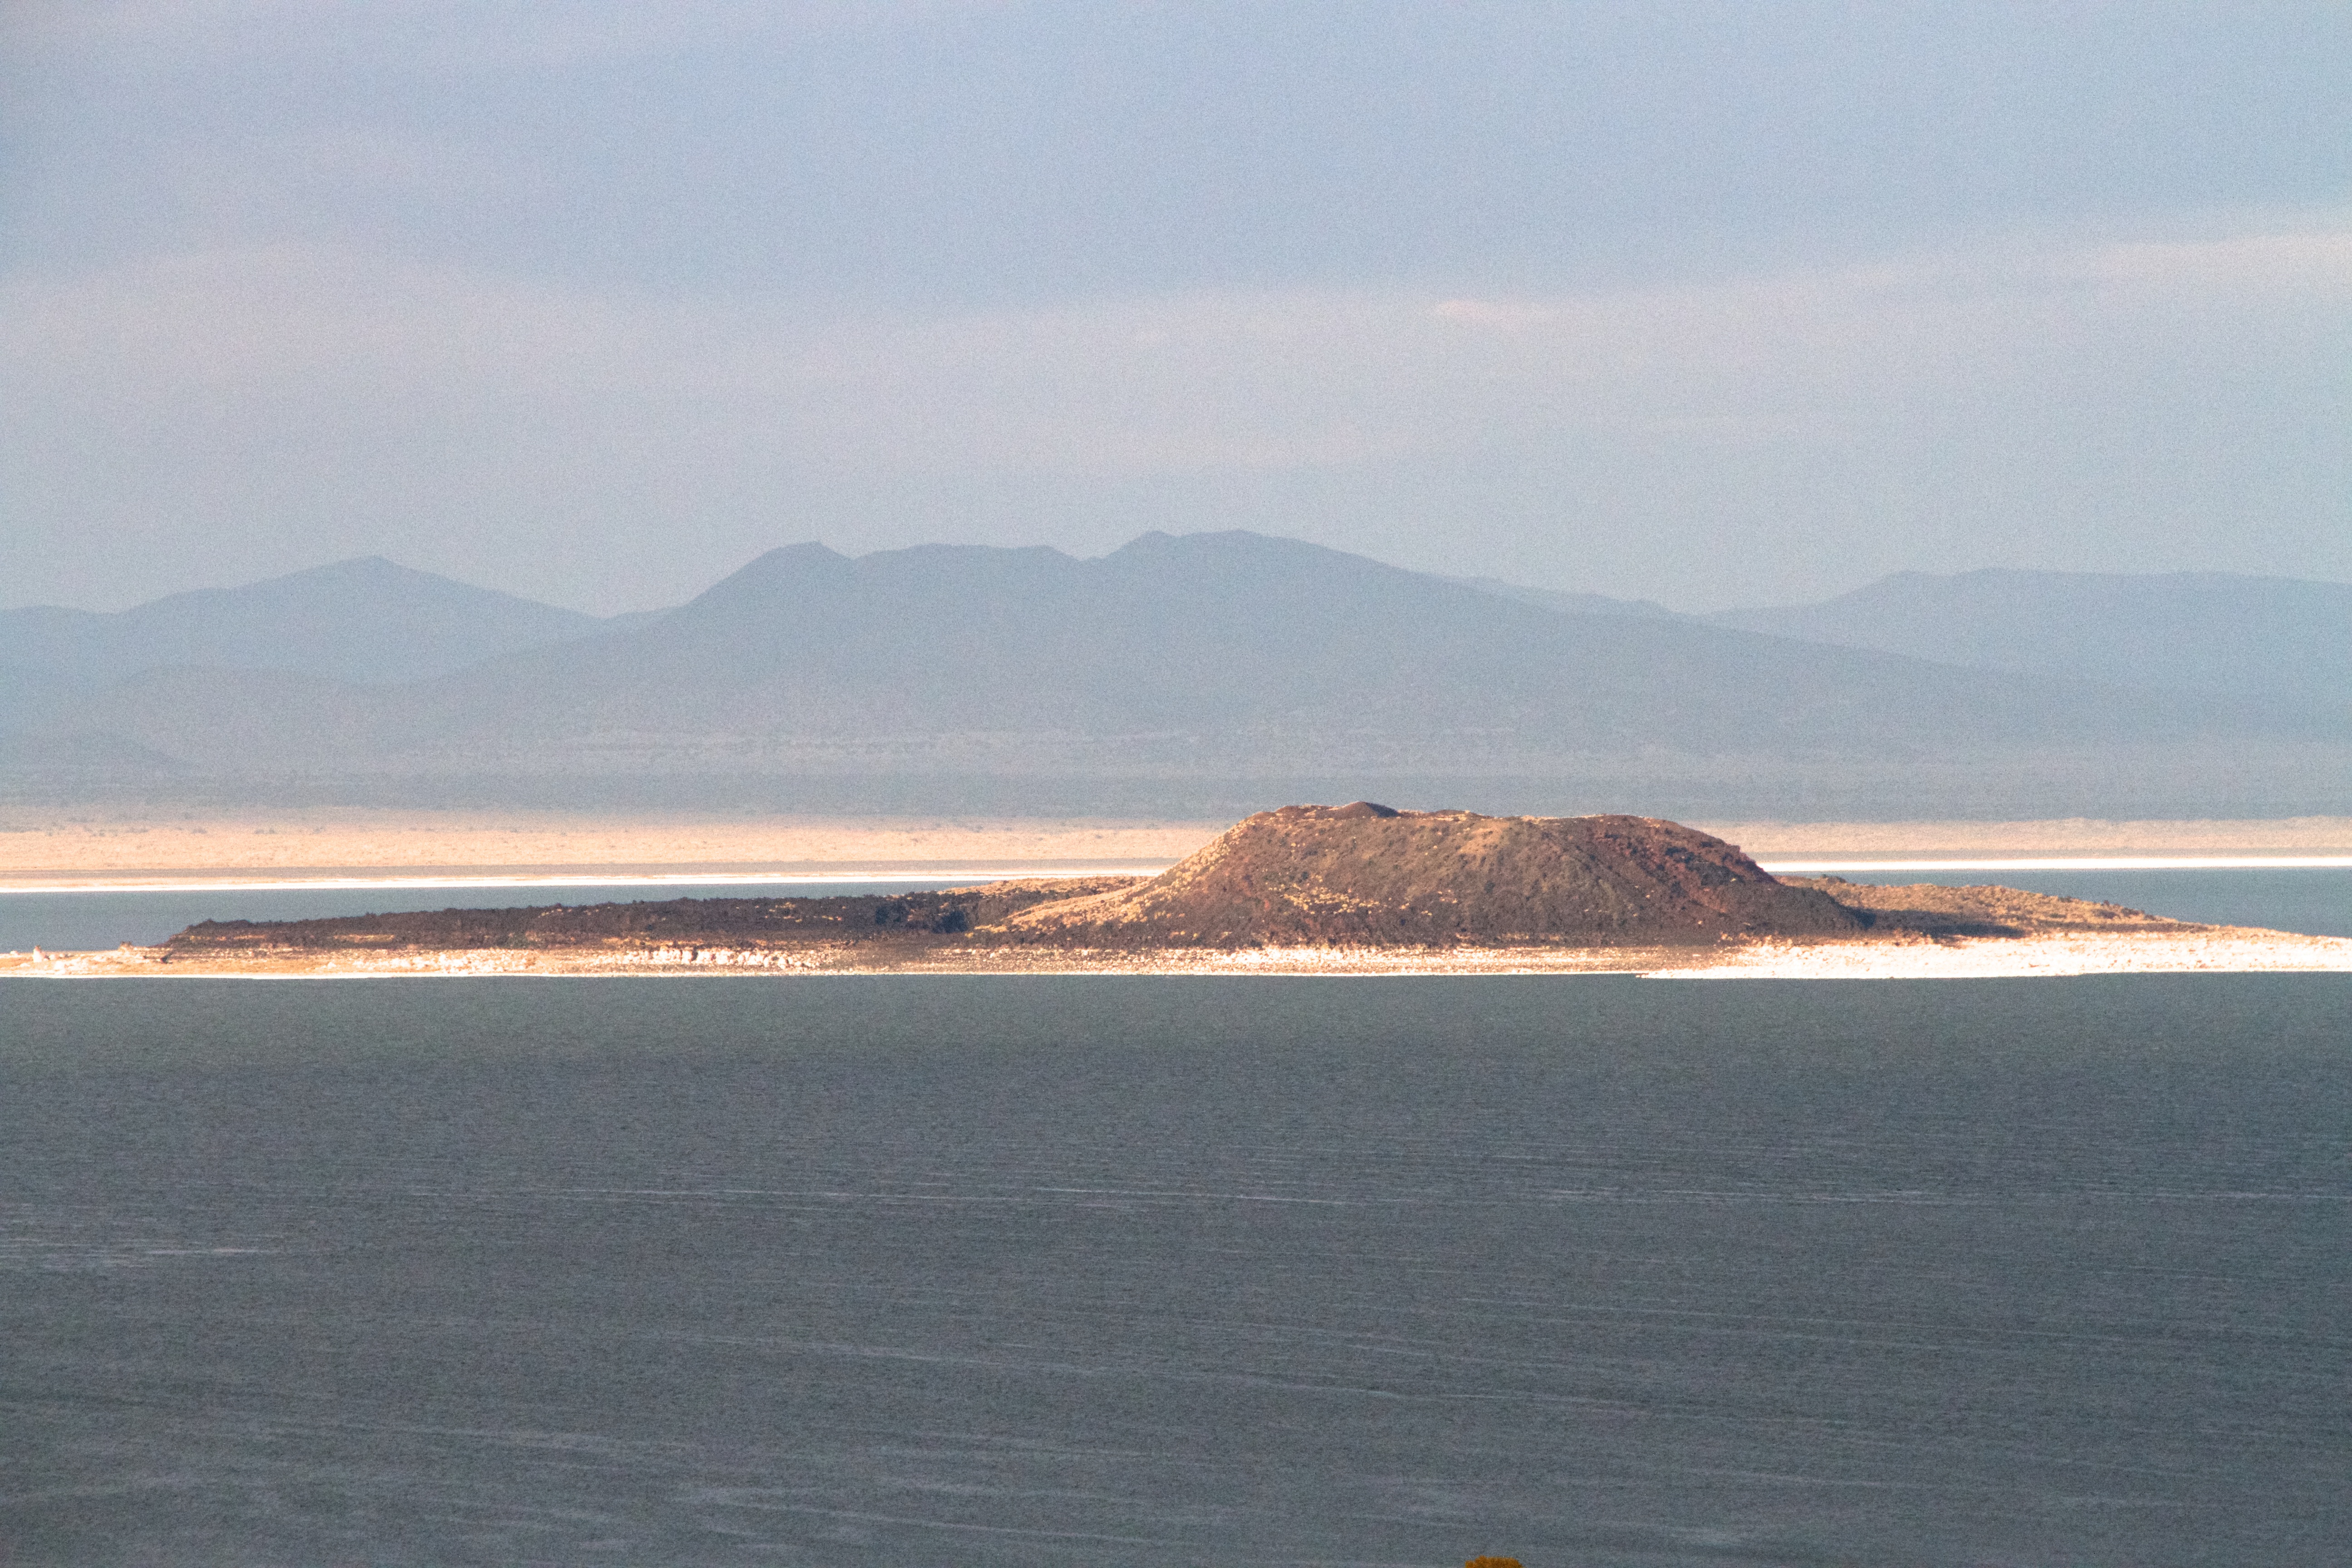
beach, sea, coast, ocean, horizon, shore, wave, lake, vehicle, bay, reservoir, body of water, loch, cape